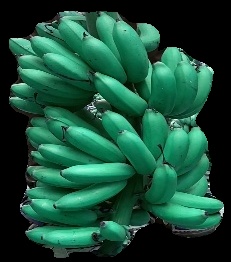
Variety: rasbale
Grade: grade1